Henry County Courthouse (Tennessee)

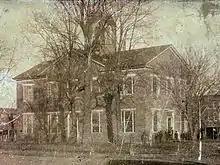
Third Henry County Courthouse (built 1852), as it appeared circa 1890

The third courthouse, designed by John Ora, was built by Calvin Sweeney at a cost of $42,000 and completed in 1852. The building was made of red brick, had two stories and included a central hall and dome. It was rectangular, the two longer facades facing north and south, and had a cross-gabled roof. A public well was located on the west side of the courthouse lawn.